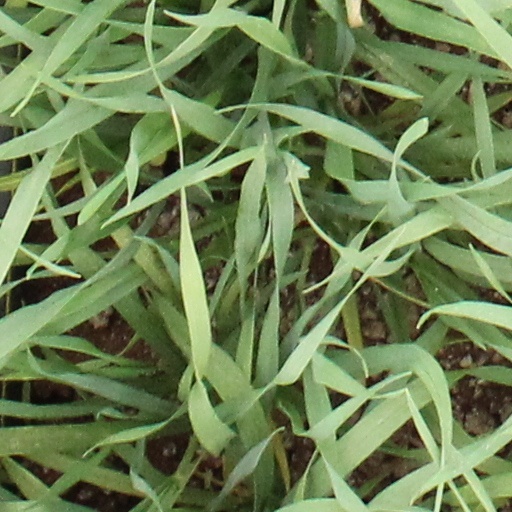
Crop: wheat